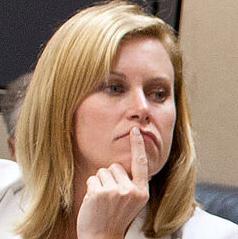
Age: 42